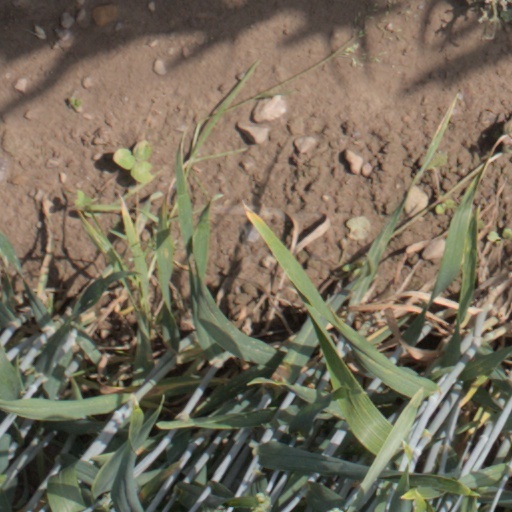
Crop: wheat